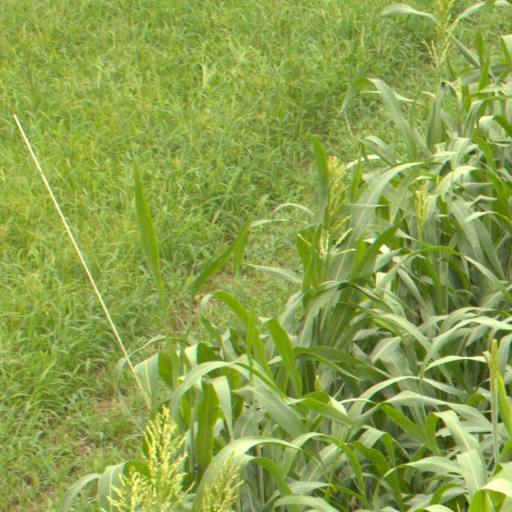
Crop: sorghum